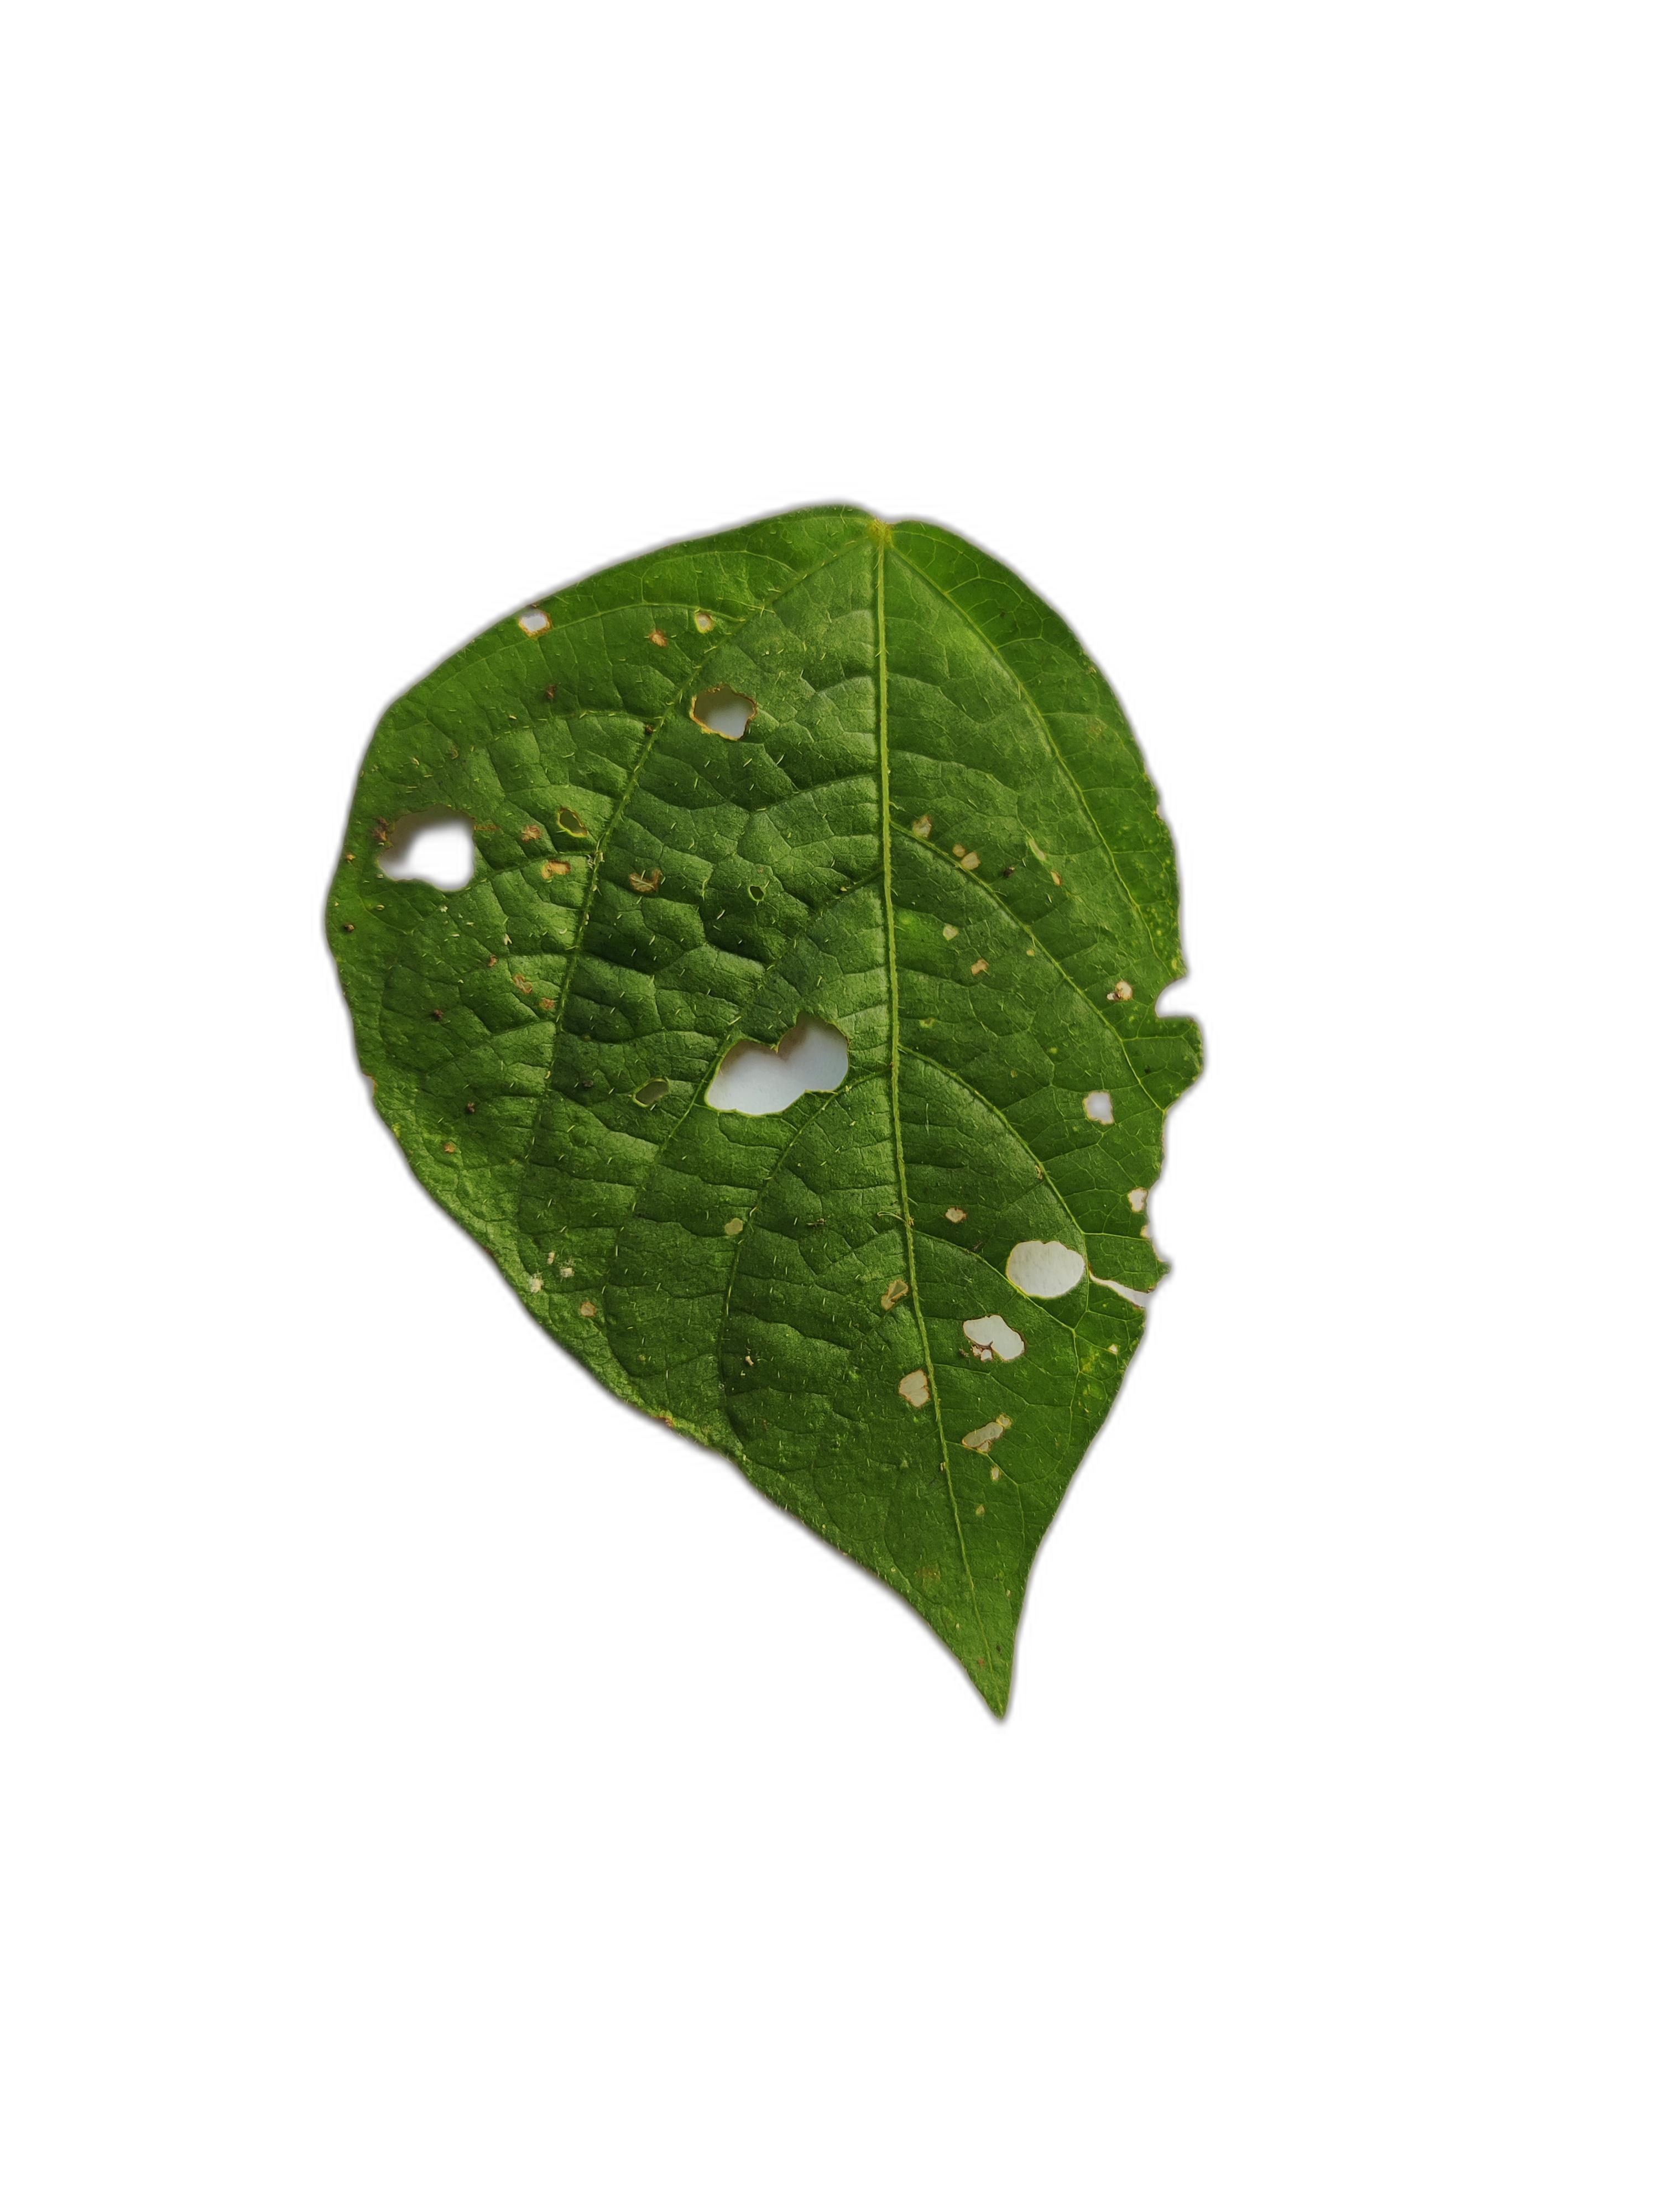
Label: Cercospora leaf spot